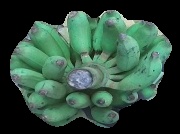
Variety: elakki-bale
Grade: grade3